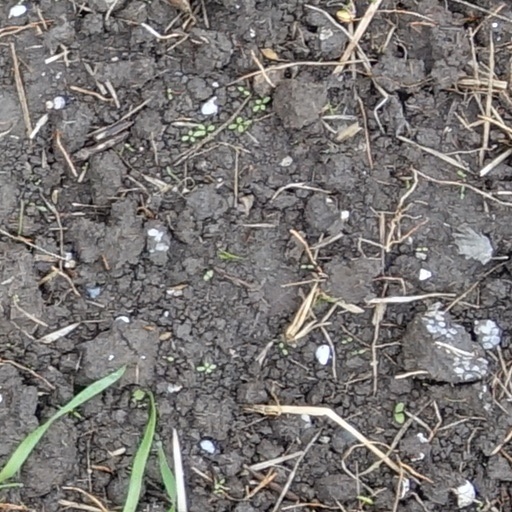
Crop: wheat